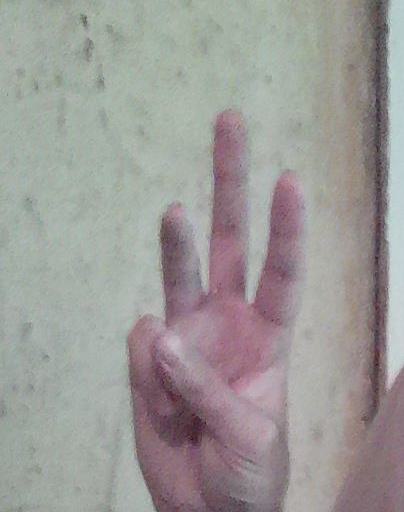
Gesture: three